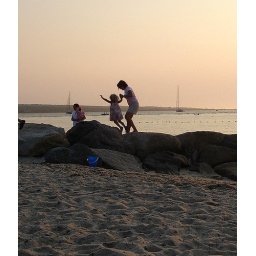
Girl jumping on rocks at sunset in Menemsha.